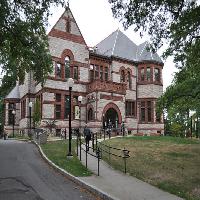
Weather: cloudy or overcast